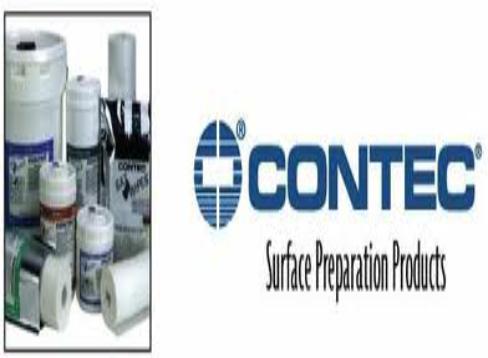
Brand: Contec
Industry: Electronic